Gavin Harlien

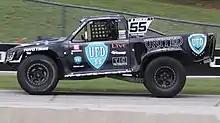
Harlien competing in the Stadium Super Trucks at Road America in 2018

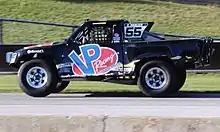
Harlien's Stadium Super Truck in 2019

On March 30, 2014, he made his first start in the Stadium Super Trucks with a fourth-place run at St. Petersburg. In June, he competed in the series' X Games Austin 2014 round; at 14 years, he was the youngest motorized athlete in X Games history. He finished fifth in his heat race and ninth in the final. The following year, he returned to SST at X Games Austin 2015, but failed to qualify for the final after finishing fifth in his heat and failing to start the Last Chance Qualifier. 2015 also saw his debut in the Global RallyCross Championship Lites division with Tim Bell Racing.